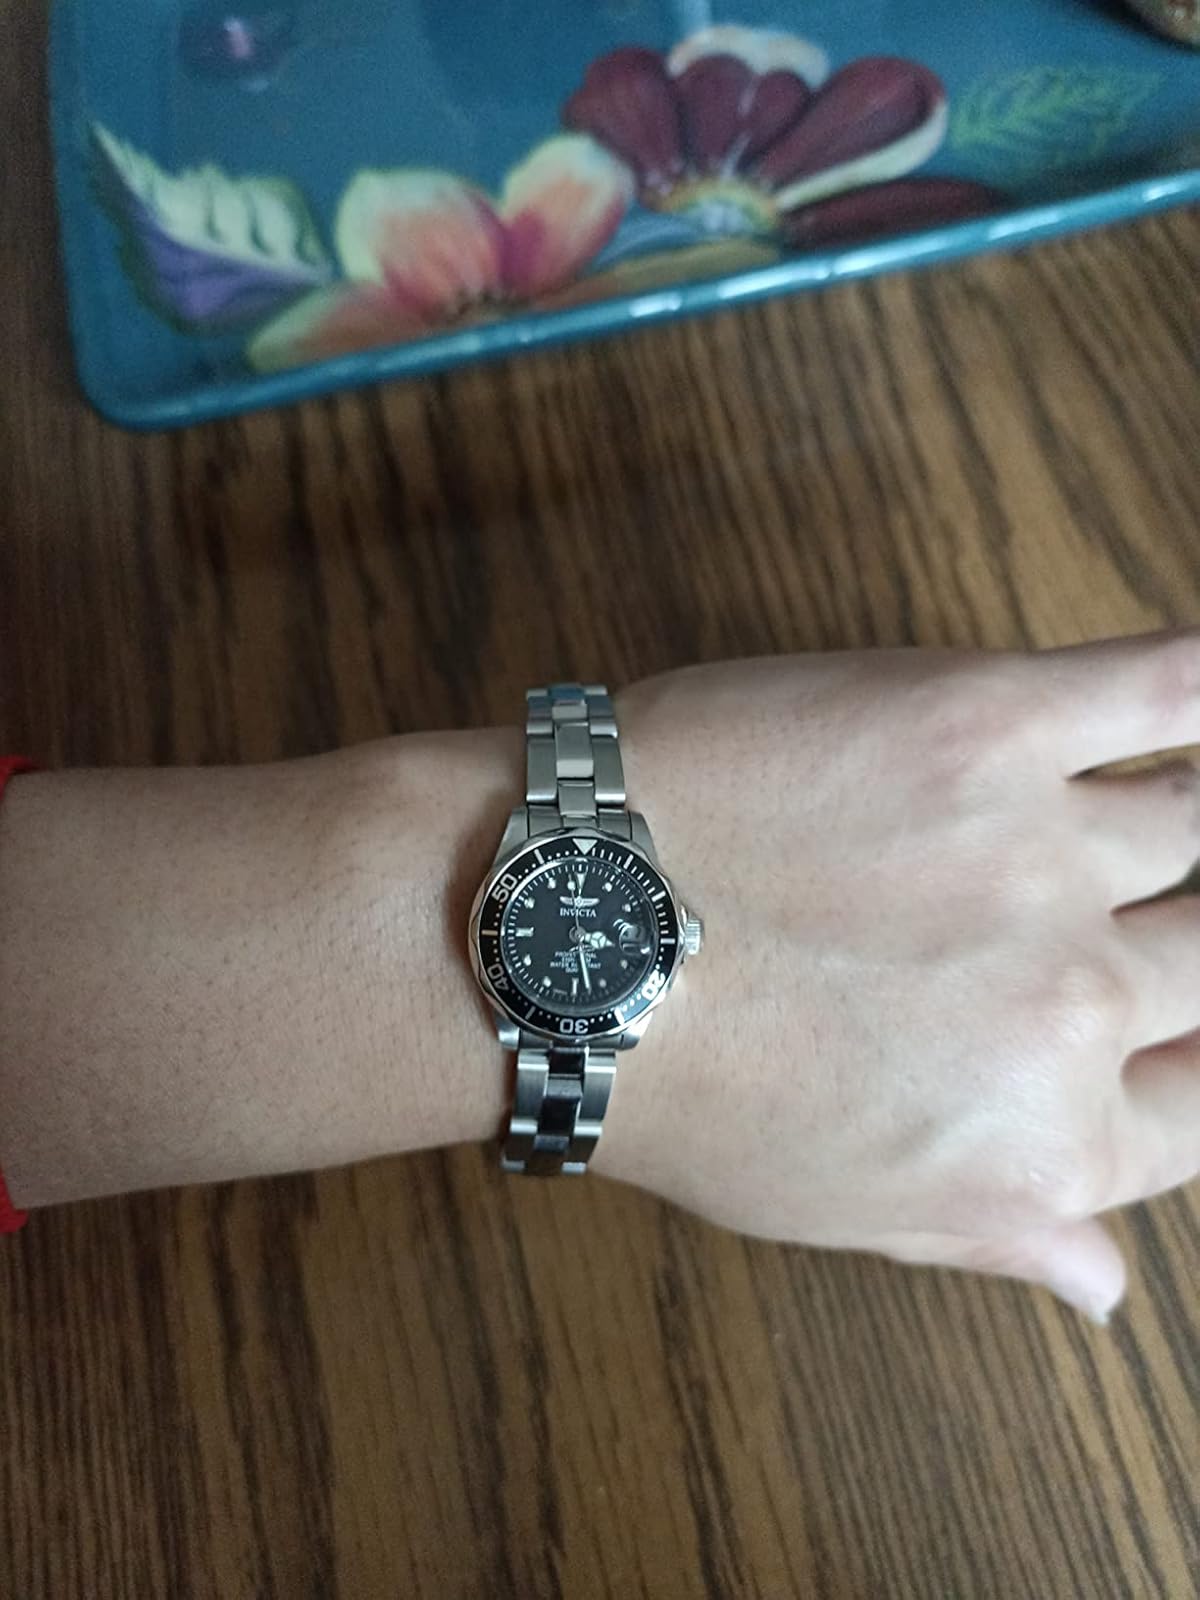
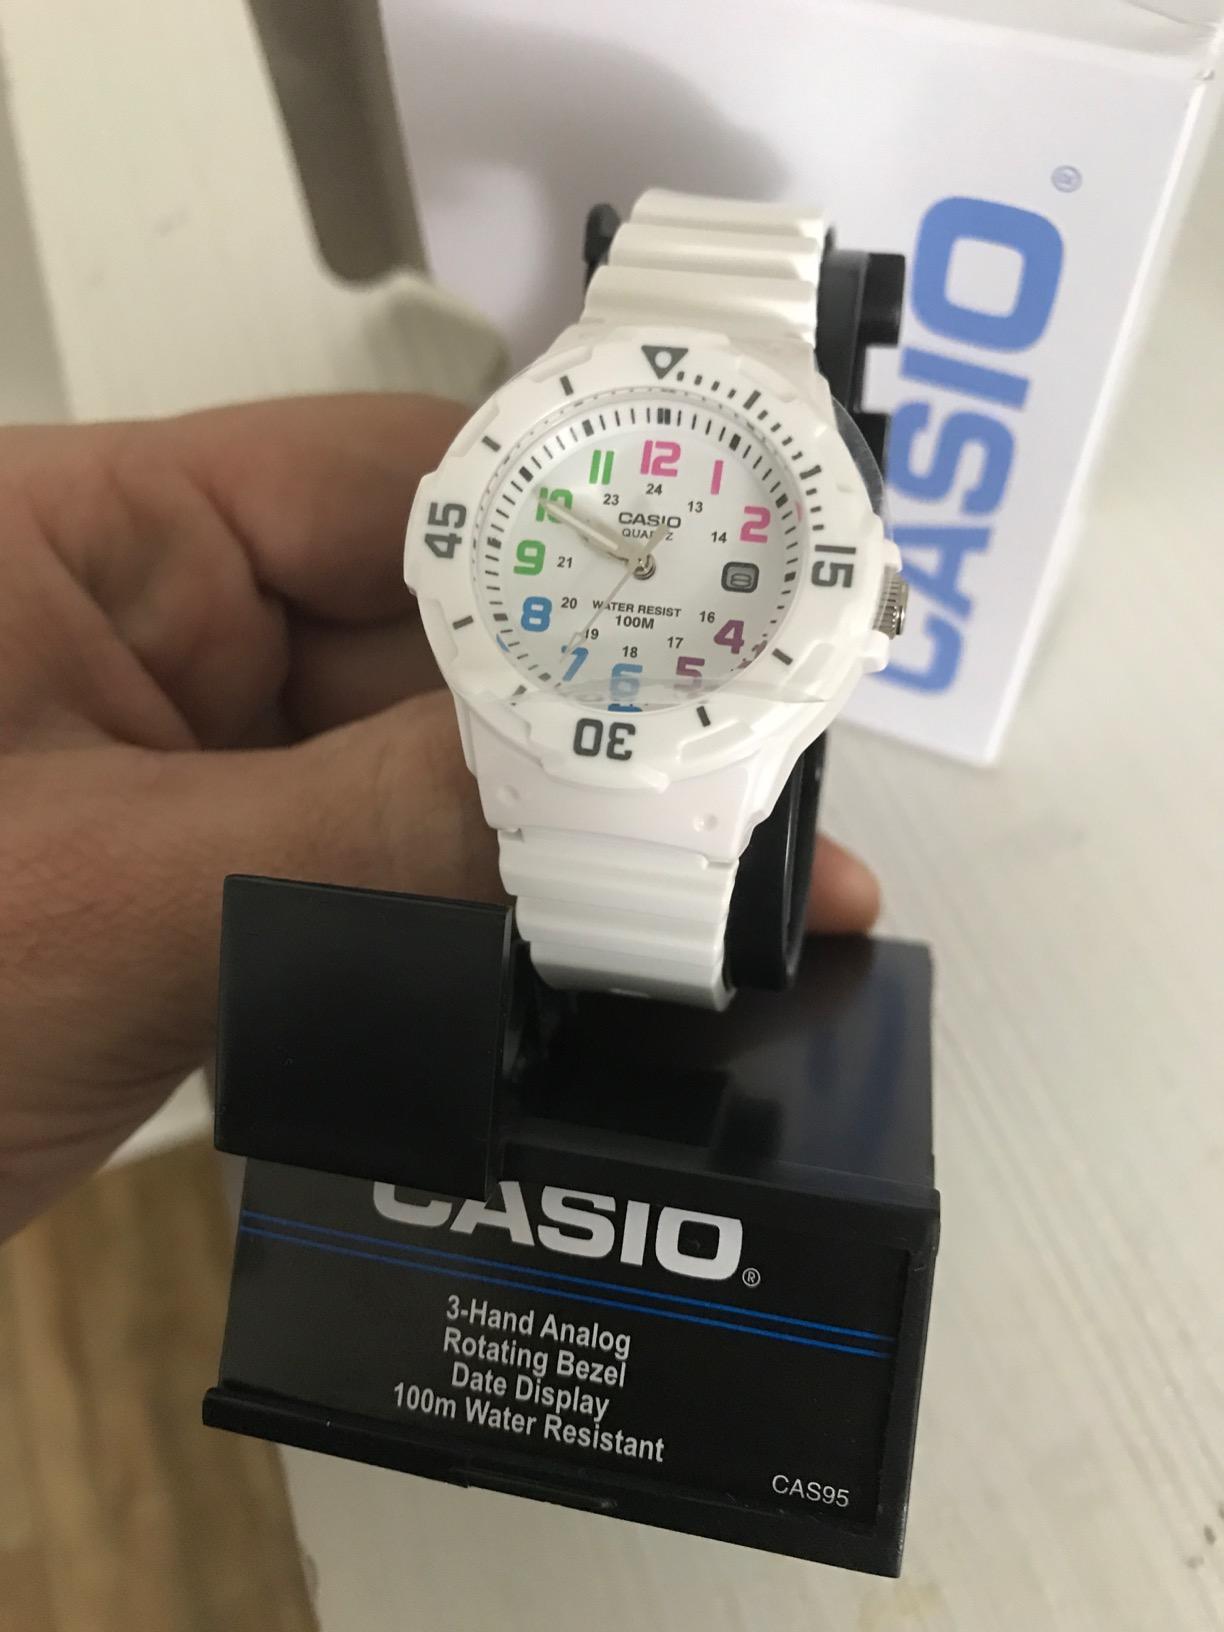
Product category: accessories_watch
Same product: no